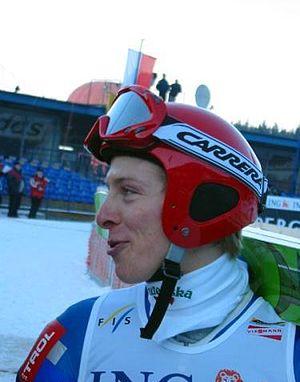
Jure Radelj est un ancien sauteur à ski slovène.